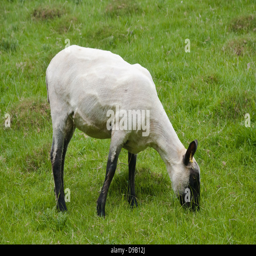
a newly shorn sheep grazing in a meadow .